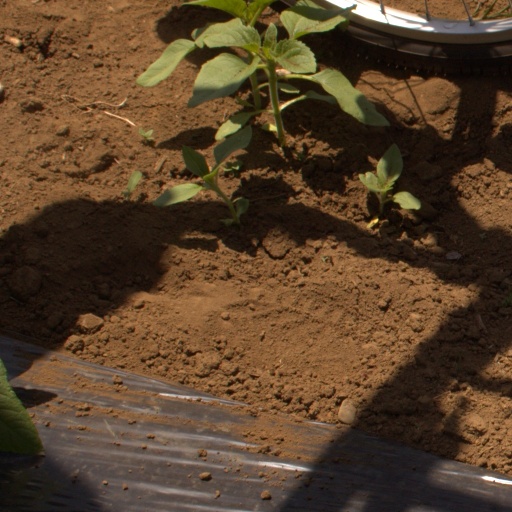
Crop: Jerusalem artichoke